Pierre Vallet

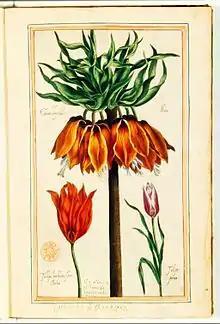

Vallet was born in Orleans and moved to Paris where he worked as an embroiderer under the patronage of Marie de Médici of Florence (1575-1642), the second wife of Henry IV (1553-1610). Records suggest that there was a father and son who went by the name of Pierre Vallet and that the son became more well known. He used floral motifs in his work and produced the "Le Jardin du très Chrestien Henry IV" ('The Garden of the most Christian Henry IV') in 1608 which was meant to guide embroidery works. The second edition explicitly noted that the book was made for “those who wish to paint or illuminate, embroider or make tapestries on the basis of this present book.” The third edition in 1650 went by the title of "Hortus regius". The book became a source for floral motifs in textile designs during the seventeenth century. Copies of his works were made by Johann Theodor de Bry in '"Florilegium Novum"' (1611), by Emanuel Sweert in 1612, and by Friderico Barbette in "'Florilegium Novum"' (1641). The French writer, Roger de Felice, noted in his book "French Furniture in the Middle Ages and under Louis XIII" (1923) that: "The favourite motifs for embroidery and needlework were large flowers and fruits done in natural colours. We know that the Jardin du Roi, the Jardin des Plantes of to-day, was expressly established under Henri IV, by the gardener Jean Robin and by Pierre Vallet, the king’s embroiderer, to provide the embroiderers both male and female with new models inspired by exotic plants."